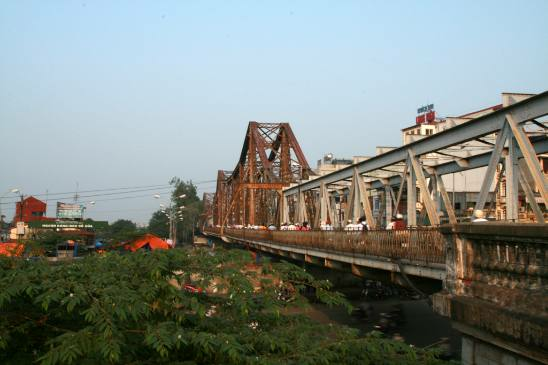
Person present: No